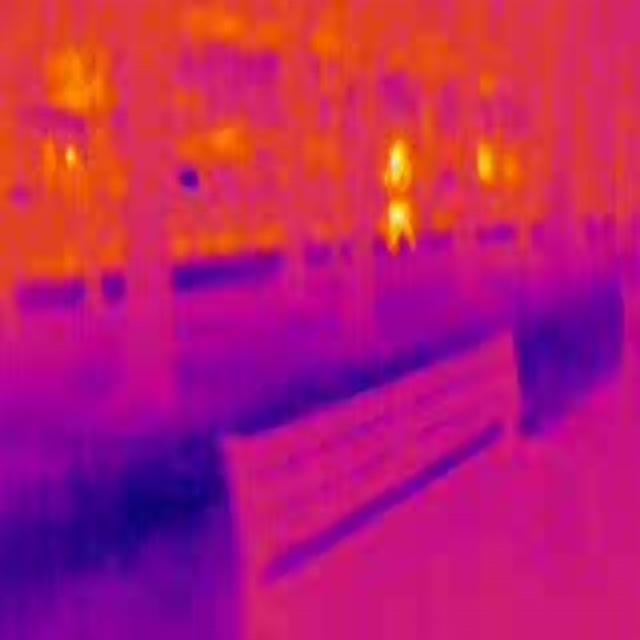
Detected objects:
label: person